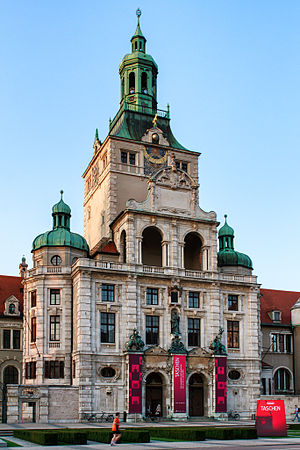
Bayerisches Nationalmuseum
Forsiden af Bayerisches Nationalmuseum
Bayerisches Nationalmuseum er et museum i München, Tyskland. Det åbnede i 1867 og er blandt de vigtigste brugskunstmuseer i Europa, og rummer en udstilling på omkring 13.000 m². Allerede ved grundlæggelsen blev udstillingen delt i to hovedgrupper; kunsthistorisk samling og en folkemindesamling.